John Mills

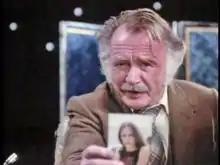
Mills in the 1979 serial "Quatermass"

Sir John Mills (born Lewis Ernest Watts Mills; 22 February 190823 April 2005) was an English actor who appeared in more than 120 films in a career spanning seven decades. He excelled on camera as an appealing British everyman who often portrayed guileless, wounded war heroes. In 1971, he received the Academy Award for Best Supporting Actor for his performance in "Ryan's Daughter".